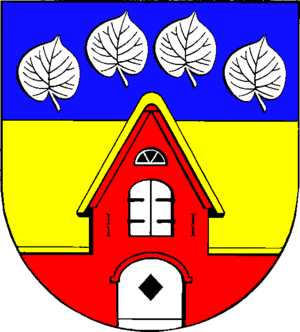
Risum-Lindholm est une municipalité allemande située dans le land du Schleswig-Holstein et dans l'arrondissement de Frise-du-Nord. En 2015, sa population est de 3 739 habitants.